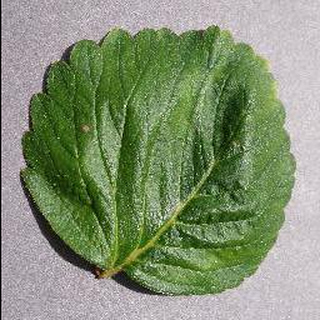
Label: healthy_strawberry